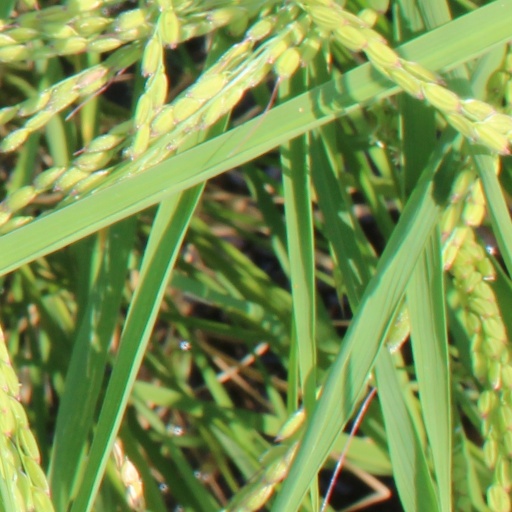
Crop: rice